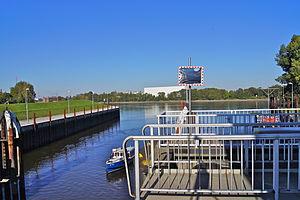
Hambourg (Harburg), Allemagne: Le canal du Verkehrshafen rencontre l'Elbe méridionale